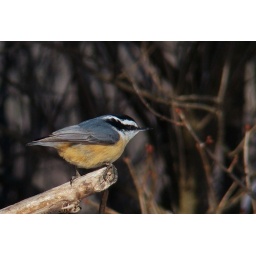
Nuthatch. Once in a while the blue jays allow other birds at the feeders.